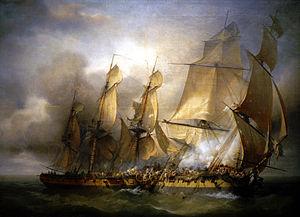
Le musée national de la Marine est issu d'une collection offerte au roi Louis XV par Henri Louis Duhamel du Monceau installée au Louvre de 1752 à 1793, puis de 1827 à 1939. La collection permanente du musée est exposée depuis 1943 dans l'aile Passy du Palais de Chaillot à Paris. Cet espace muséal est actuellement fermé pour rénovation. Le musée est un établissement public à caractère administratif depuis 1971 et possède des antennes à Brest, Rochefort, Toulon et Port-Louis. Il traite aujourd'hui de toutes les marines à travers ses collections et ses expositions temporaires. Il est temporairement fermé pour travaux depuis le 31 mars 2017, ils dureront cinq ans.
Jean Baptiste Edmond Richer est un officier de marine français, né à Saint-Pierre le 8 mars 1762, et mort à Toulon le 6 février 1820.
Le combat de l'HMS Ambuscade et de la Bayonnaise est un combat naval qui se déroule le 14 décembre 1798, à 30 milles nautiques au large de l'île de Ré et qui met aux prises une frégate britannique et une corvette française commandée par Jean Baptiste Edmond Richer.